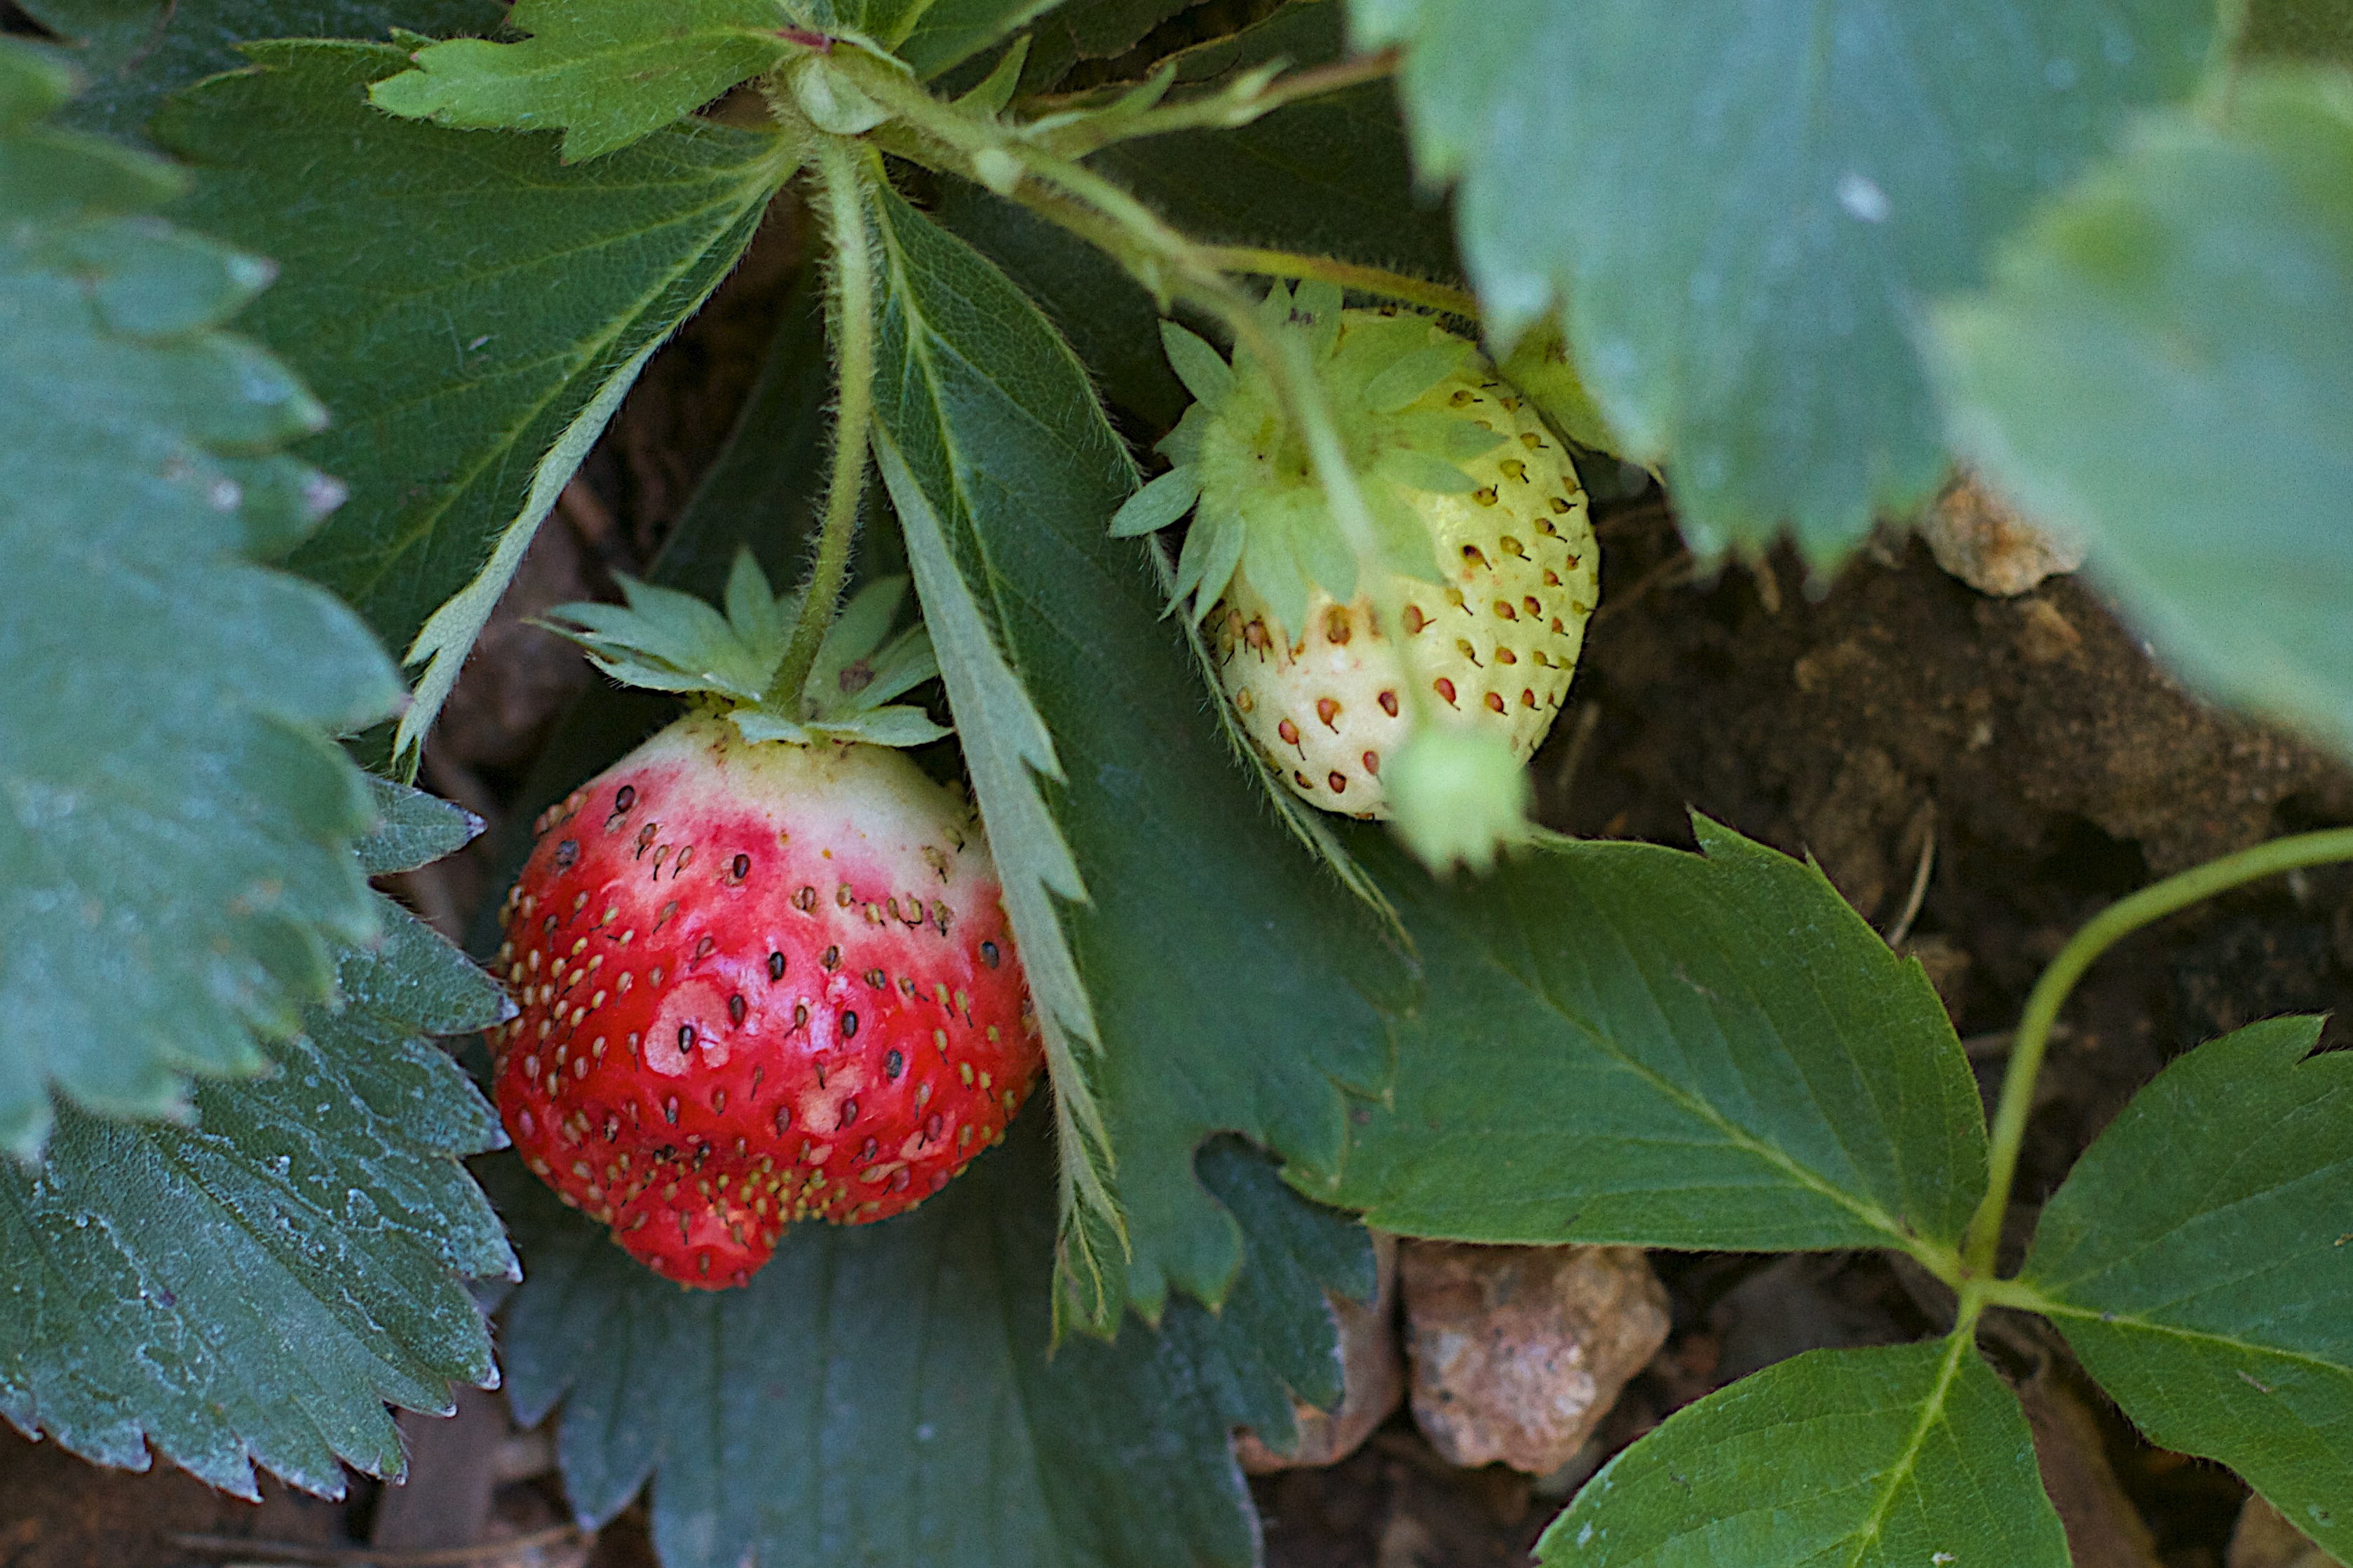
plant, fruit, leaf, flower, food, green, produce, botany, flora, strawberry, strawberries, flowering plant, land plant